Need for Speed: High Stakes

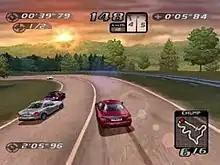
The player, controlling a Mercedes-Benz SLK 230, is trying to overtake two opponents. The player's position is shown at the bottom right corner.

"Need for Speed: High Stakes" is a racing game where players race exotic cars on various tracks set in North America and Europe. The game allows one or two players to race against computer-controlled opponents or compete against each other via split-screen. Cars are grouped into categories and range from the more affordable performance models such as the BMW Z3 and the Chevrolet Camaro to the more exotic sport cars such as the Ferrari F50 and the McLaren F1. Cars can take damage when colliding with objects, affecting their appearance and performance. Each track has multiple variants, including the direction, which can be forward or backward, and a mirror mode, which reverses curves left-to-right and right-to-left. Races can take place at night or during the day and may include weather conditions.